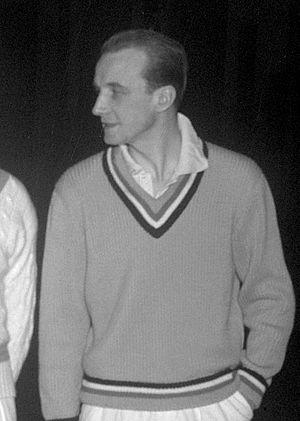
Cet article présente la composition du gouvernement du Premier ministre Jacques Chirac, en fonction du 27 mai 1974 au 25 août 1976, durant la présidence de Valéry Giscard d'Estaing. Il s’agit du premier gouvernement dirigé par Jacques Chirac.
Bernard Jean Yves Destremau, né le 11 février 1917 à Paris 16ᵉ et mort le 6 juin 2002 à Neuilly-sur-Seine, est un joueur de tennis, diplomate et un homme politique français, député puis secrétaire d'État.